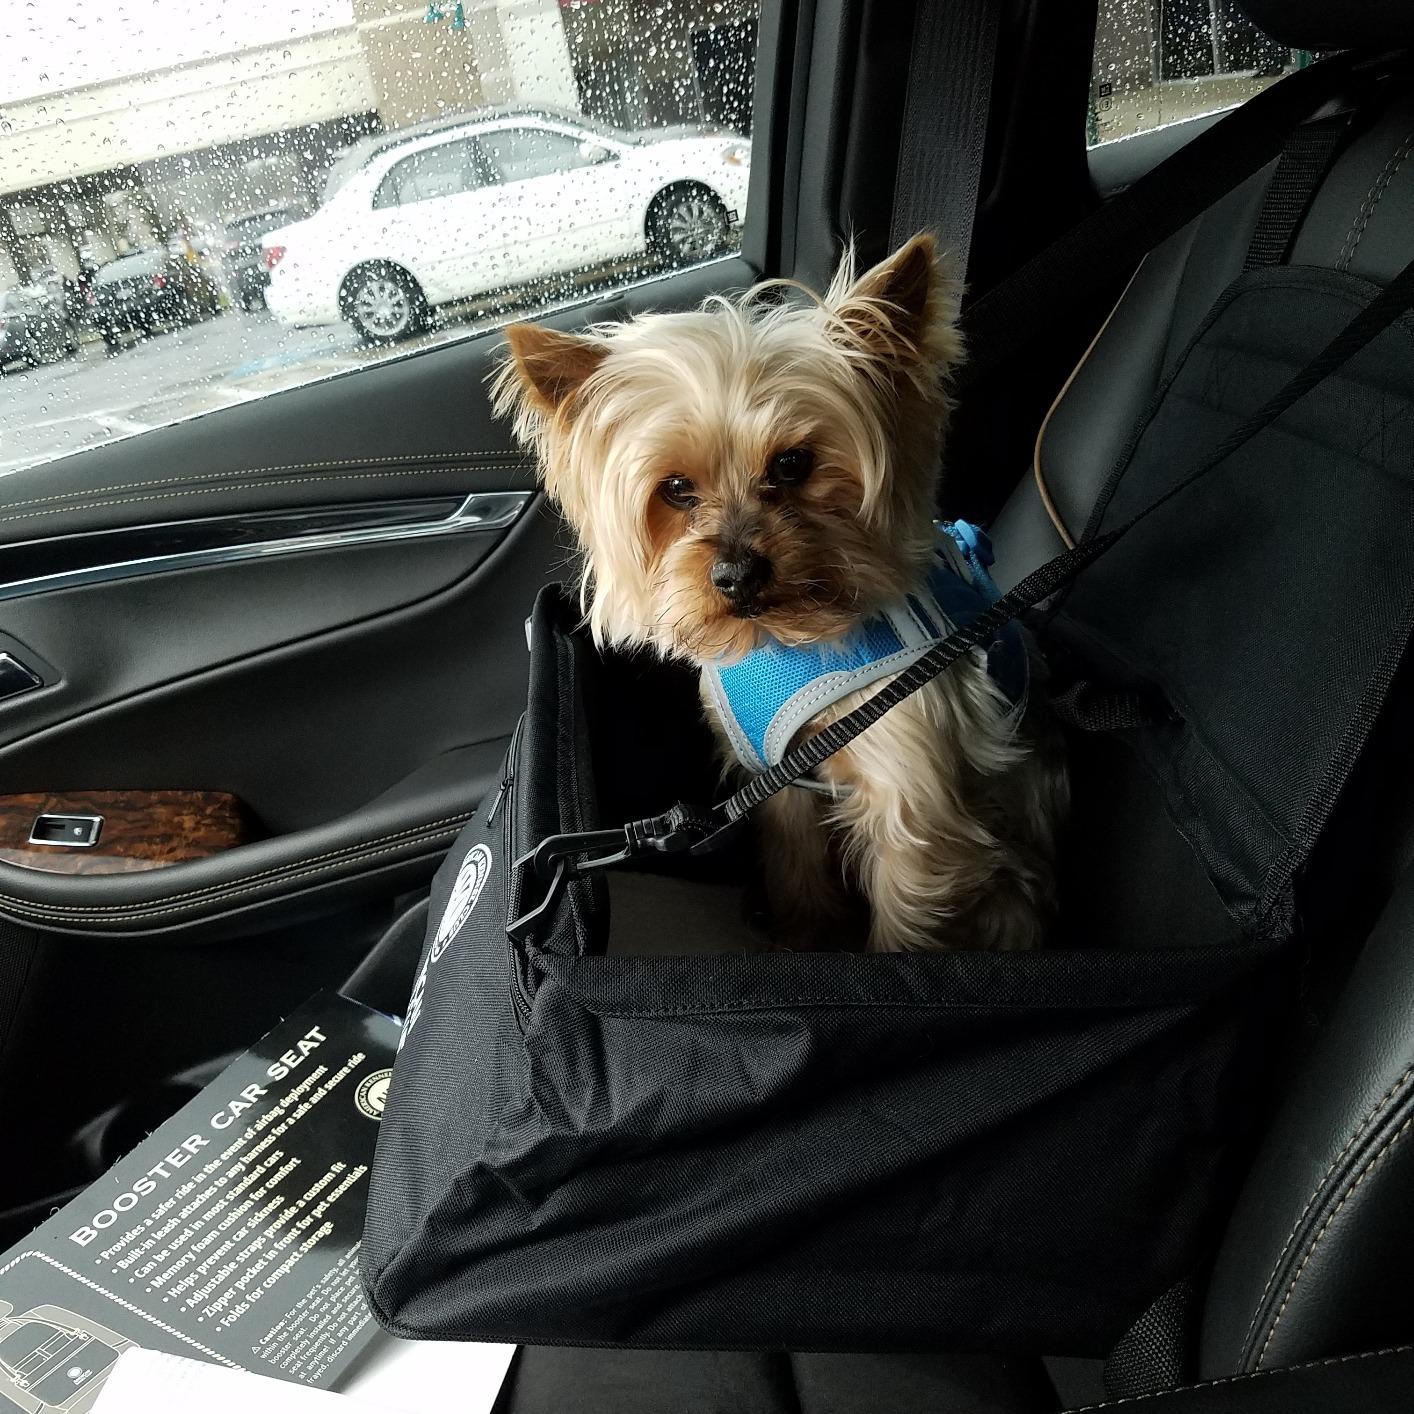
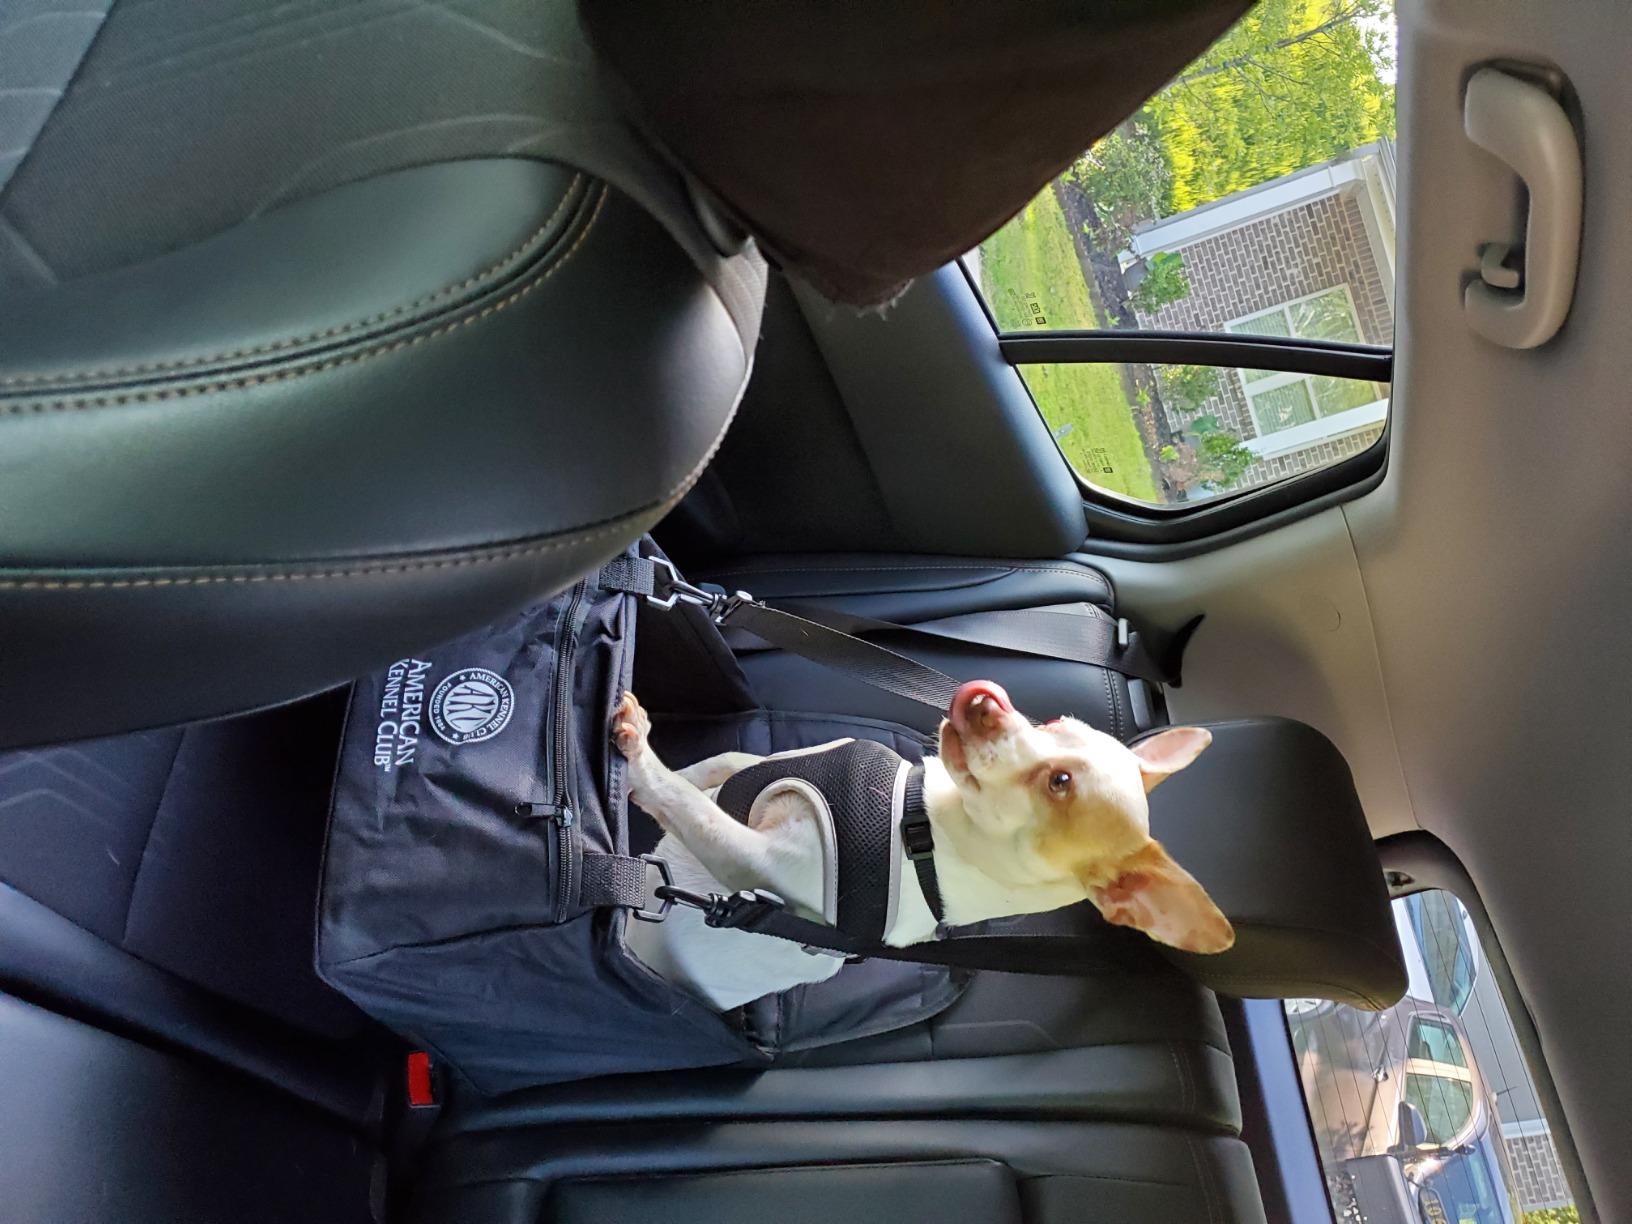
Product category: items_kennel
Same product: yes